Elisha Cook Jr.

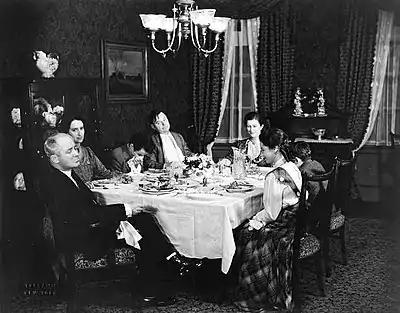
Around the table in the Theatre Guild's original 1933 Broadway production of "Ah, Wilderness!" are (from left) George M. Cohan, Eda Heinemann, Elisha Cook, Jr., Gene Lockhart, Marjorie Marquis, Walter Vonnegut, Jr. and Adelaide Bean.

Born in San Francisco, California, and raised in Chicago, Cook was the son of Elisha Vanslyck Cook Sr., a journalist and sometime playwright, and actress Helen Roslyn Henry. He first worked in theater lobbies selling programs, but by the age of 14 he was already performing in vaudeville and stock. In 1933, Eugene O'Neill cast him in the role of Richard Miller in his play "Ah, Wilderness," which ran on Broadway for two years.